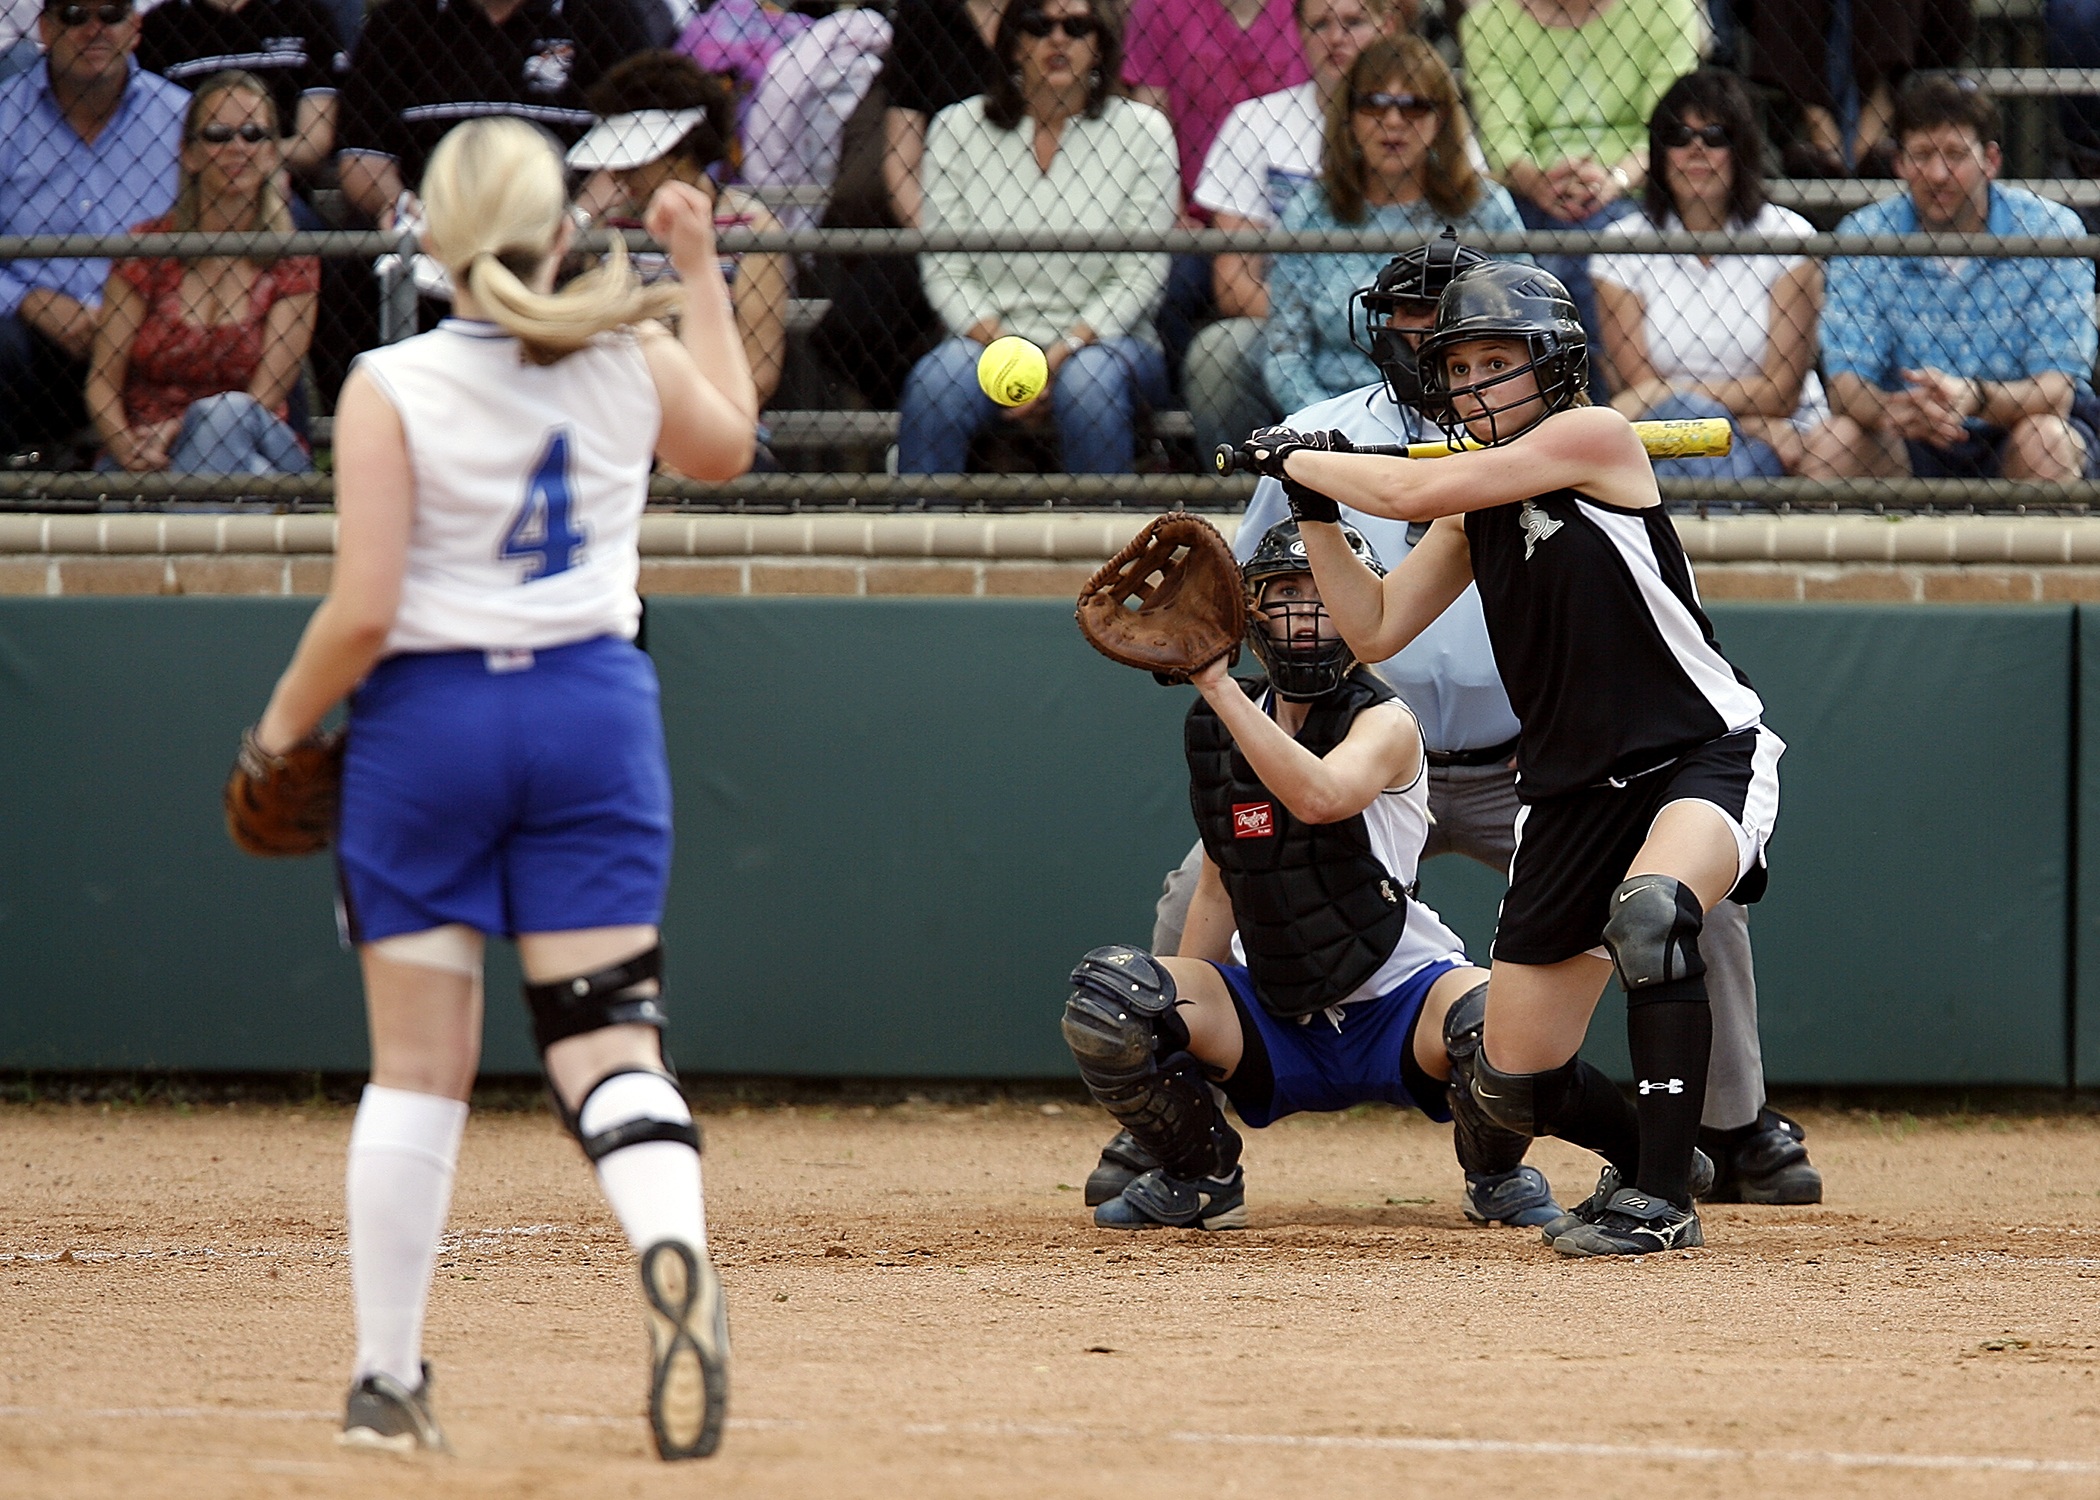
outdoor, baseball, glove, sport, field, game, female, spring, athletic, pitch, umpire, batter, competition, girls, team, sports, helmet, ball, athlete, tournament, spectators, outdoor activities, catcher, batting, softball, pitching, ball game, competitors, team sport, catcher's mitt, competition event, bat and ball games, baseball positions, college softball